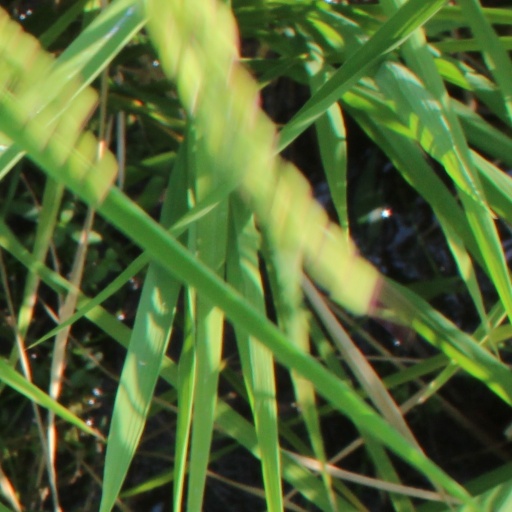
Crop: rice